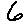
Label: 6